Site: saxony
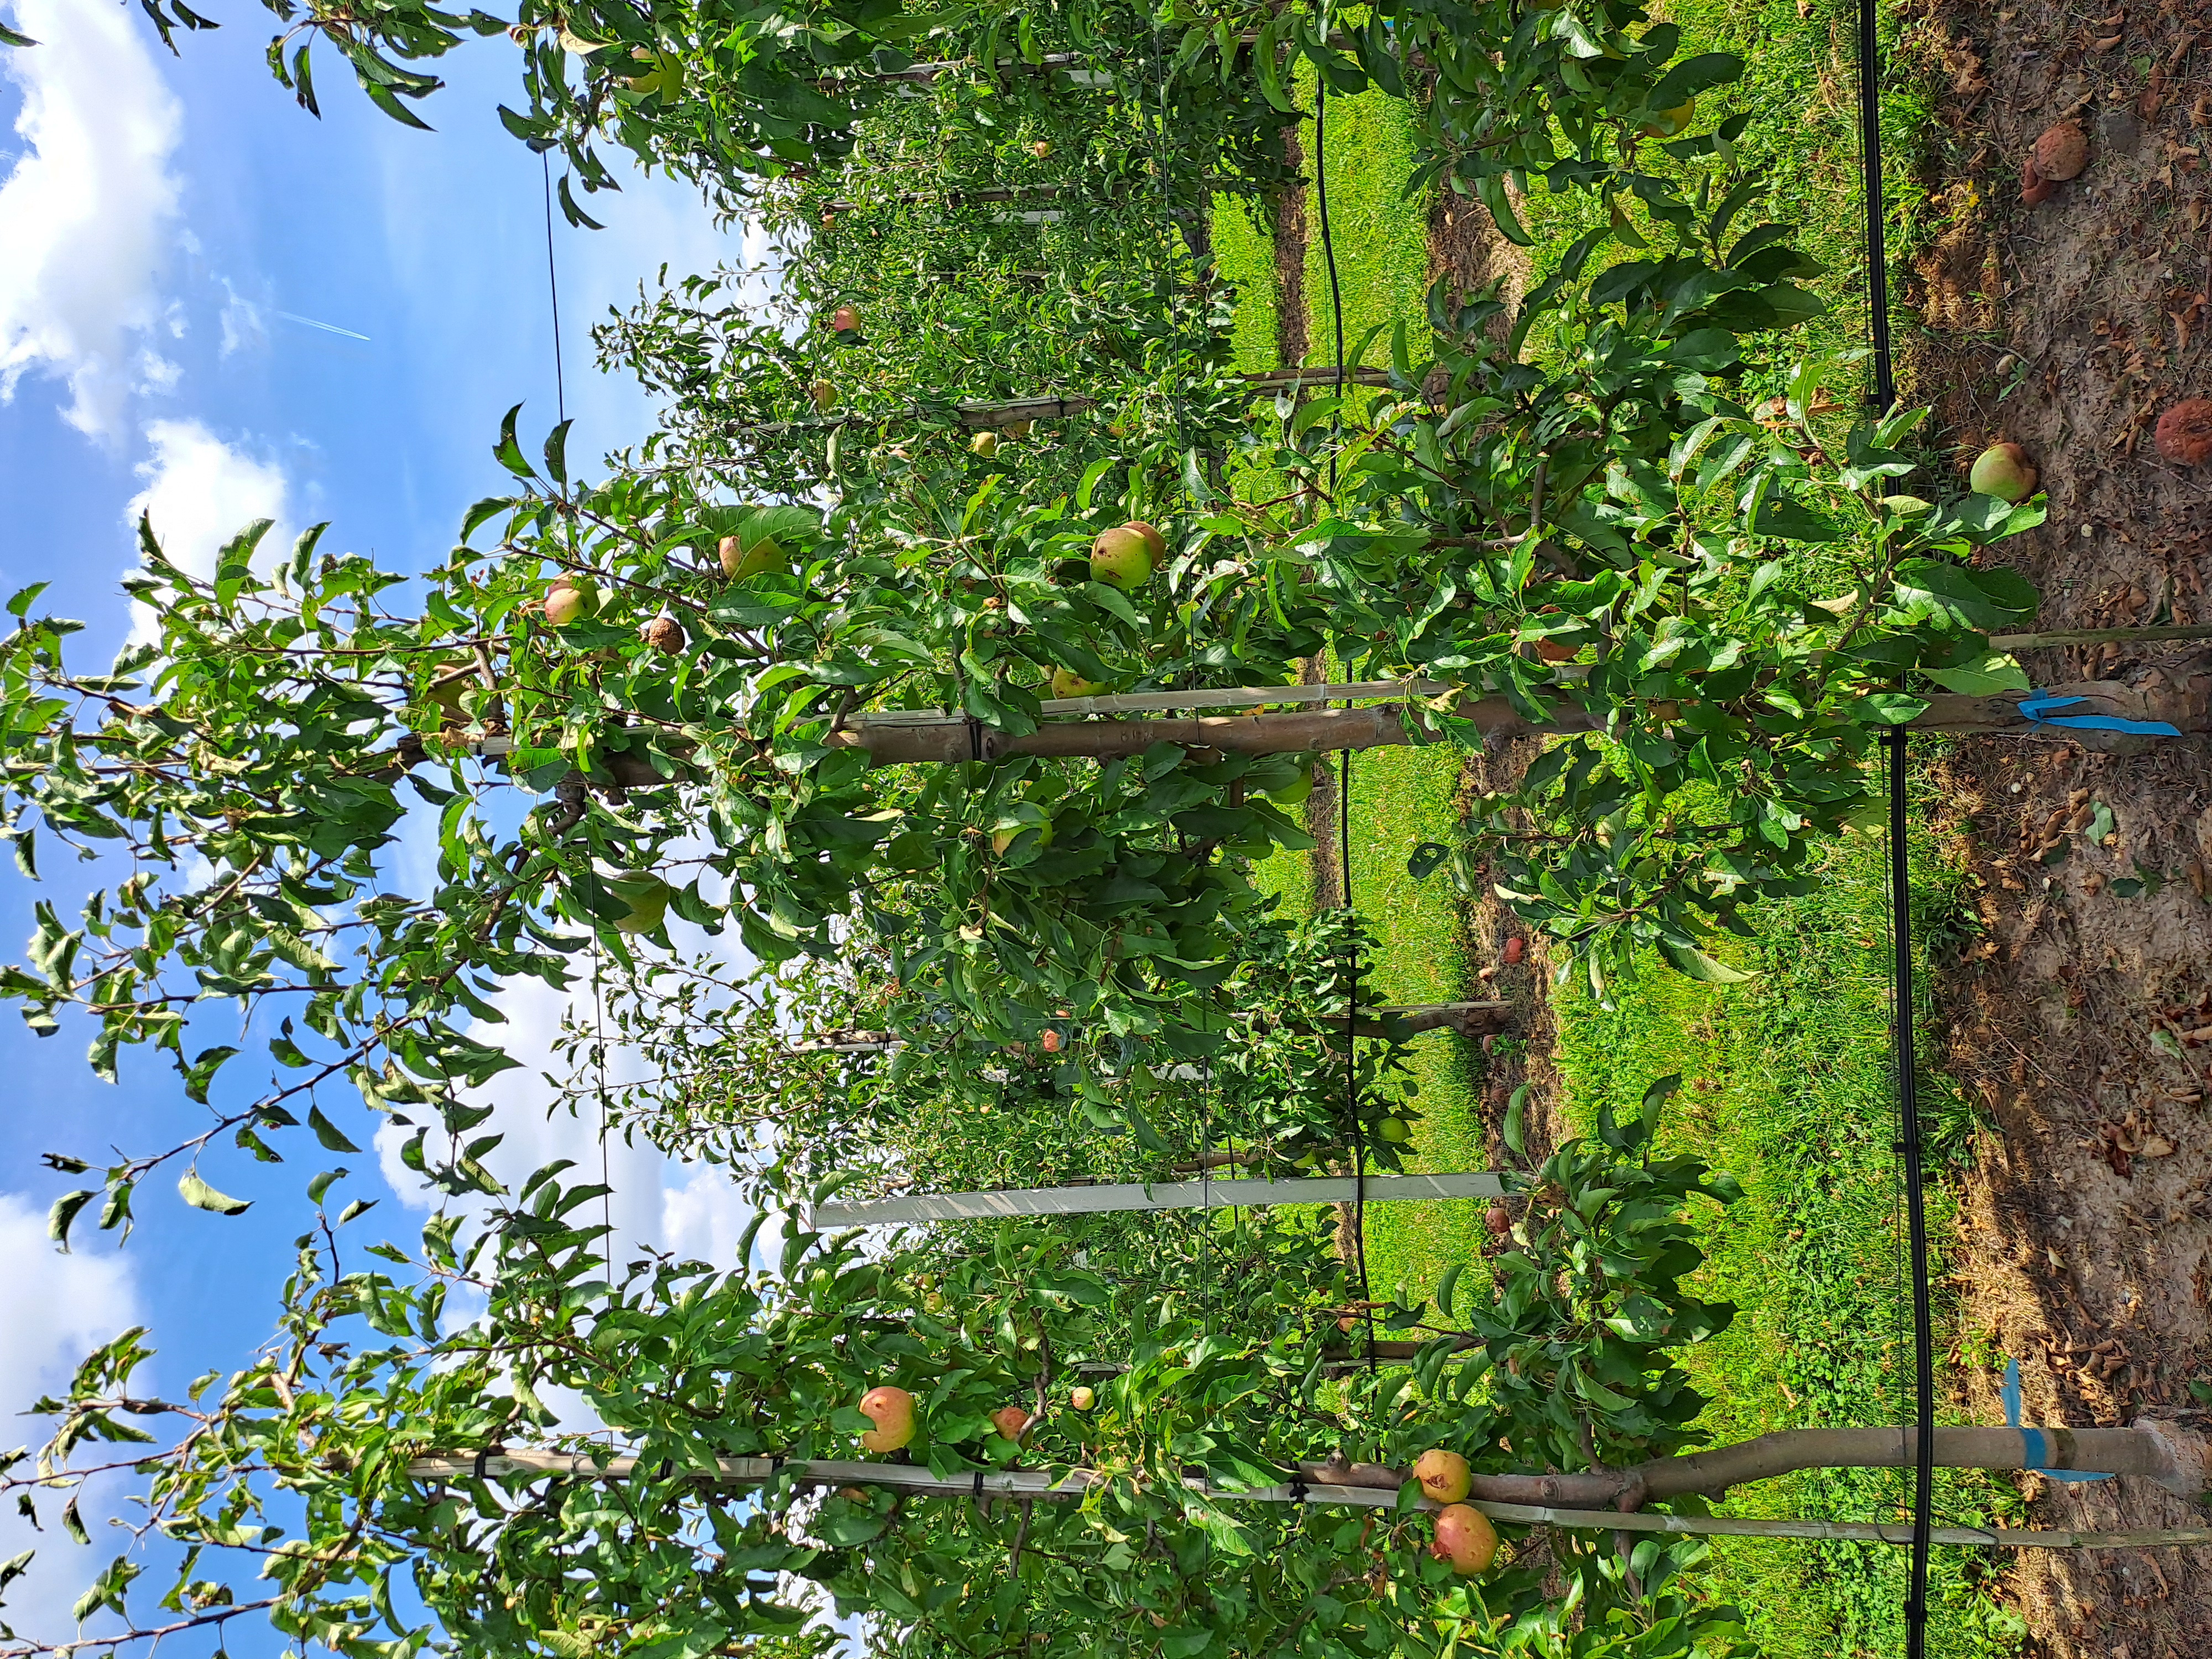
Growth stage (BBCH 85): Maturity of fruit and seed